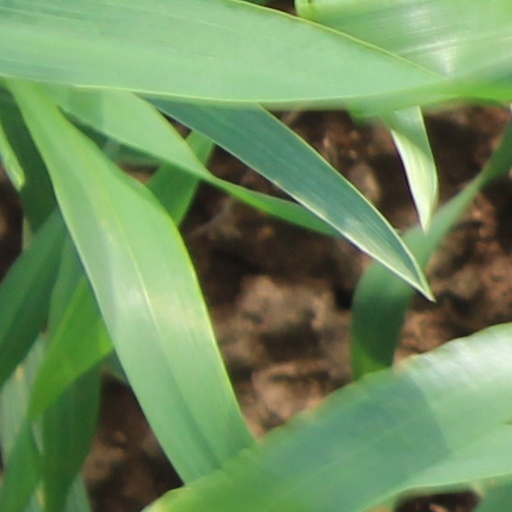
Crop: wheat